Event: Nepal Earthquake
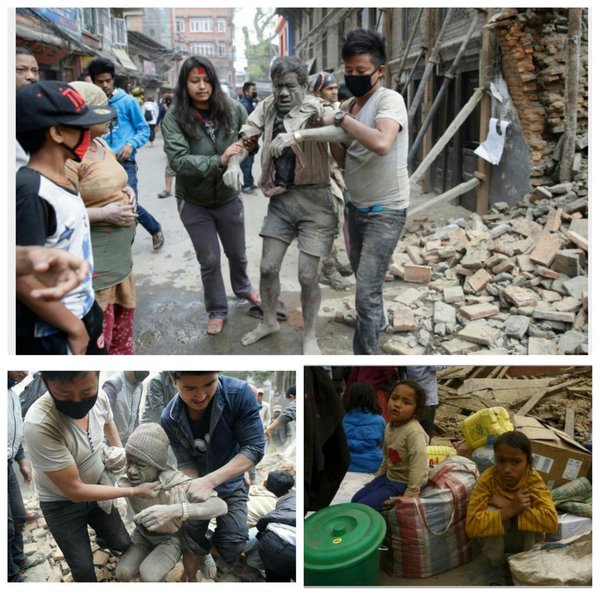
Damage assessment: damage